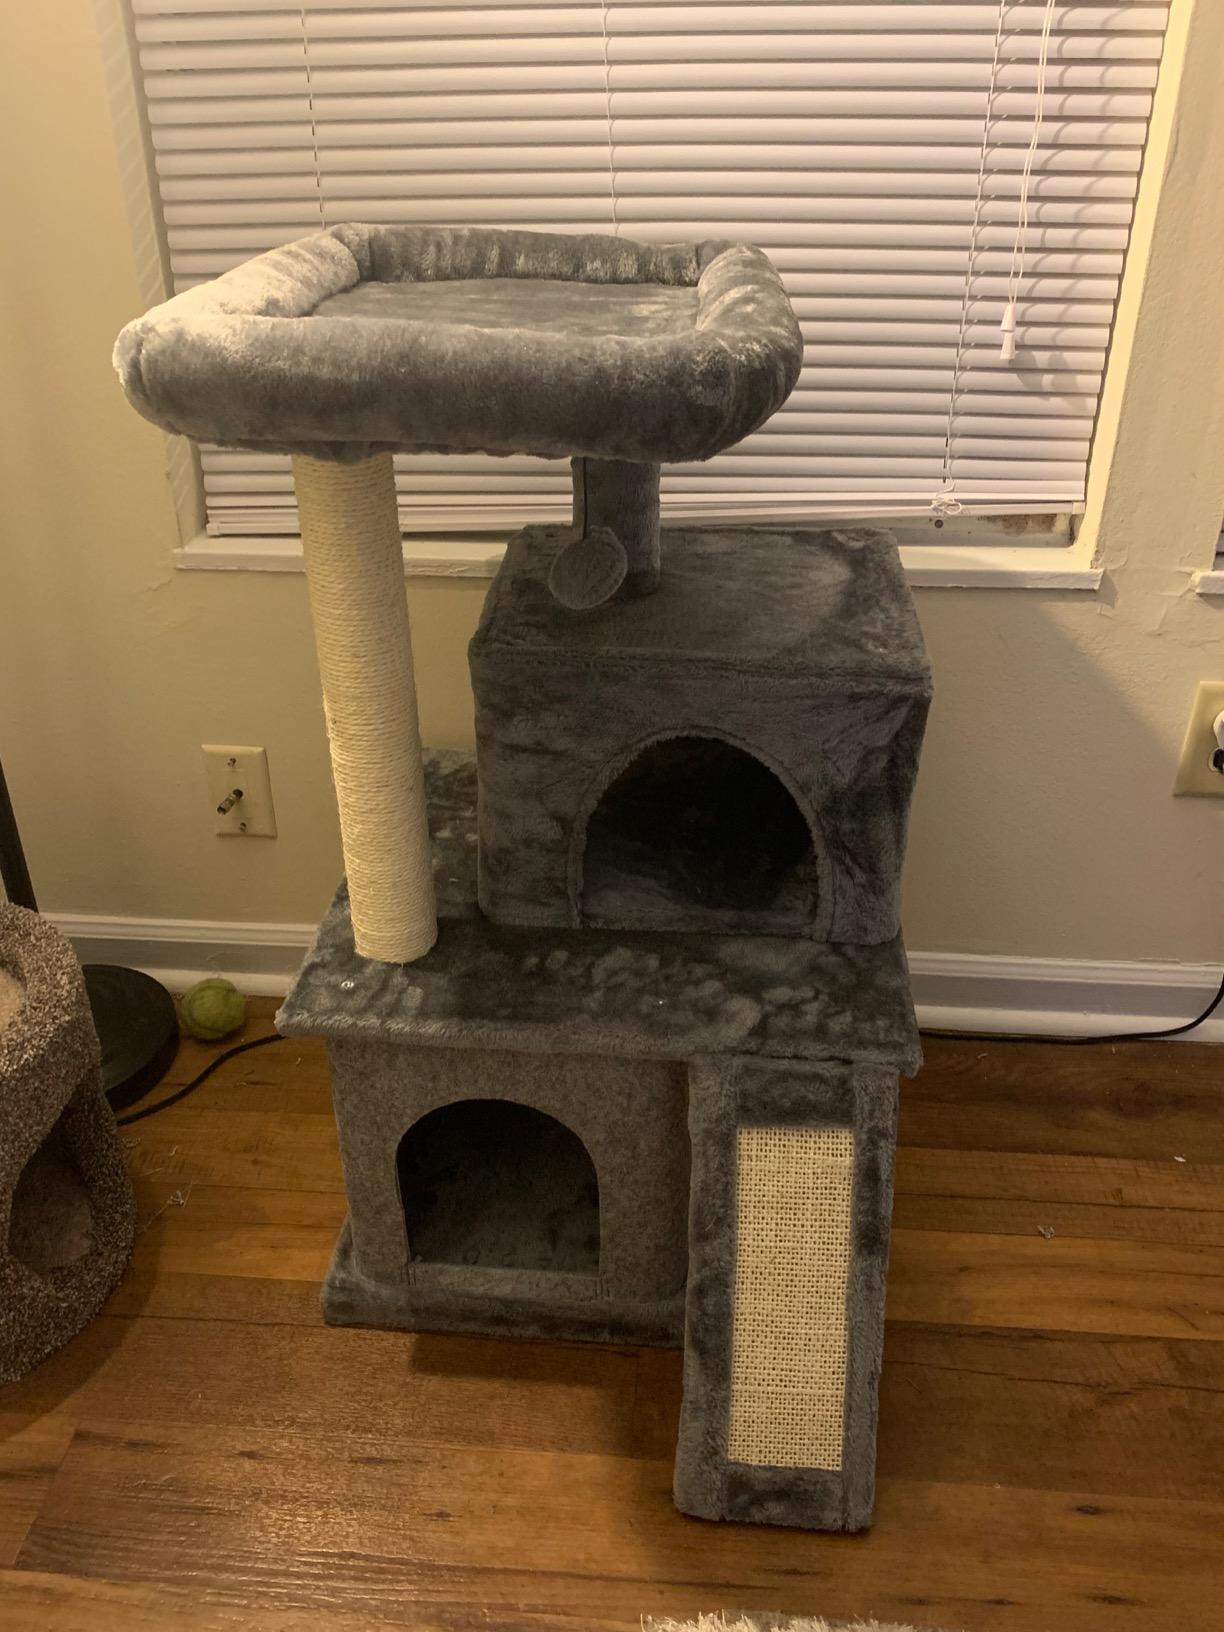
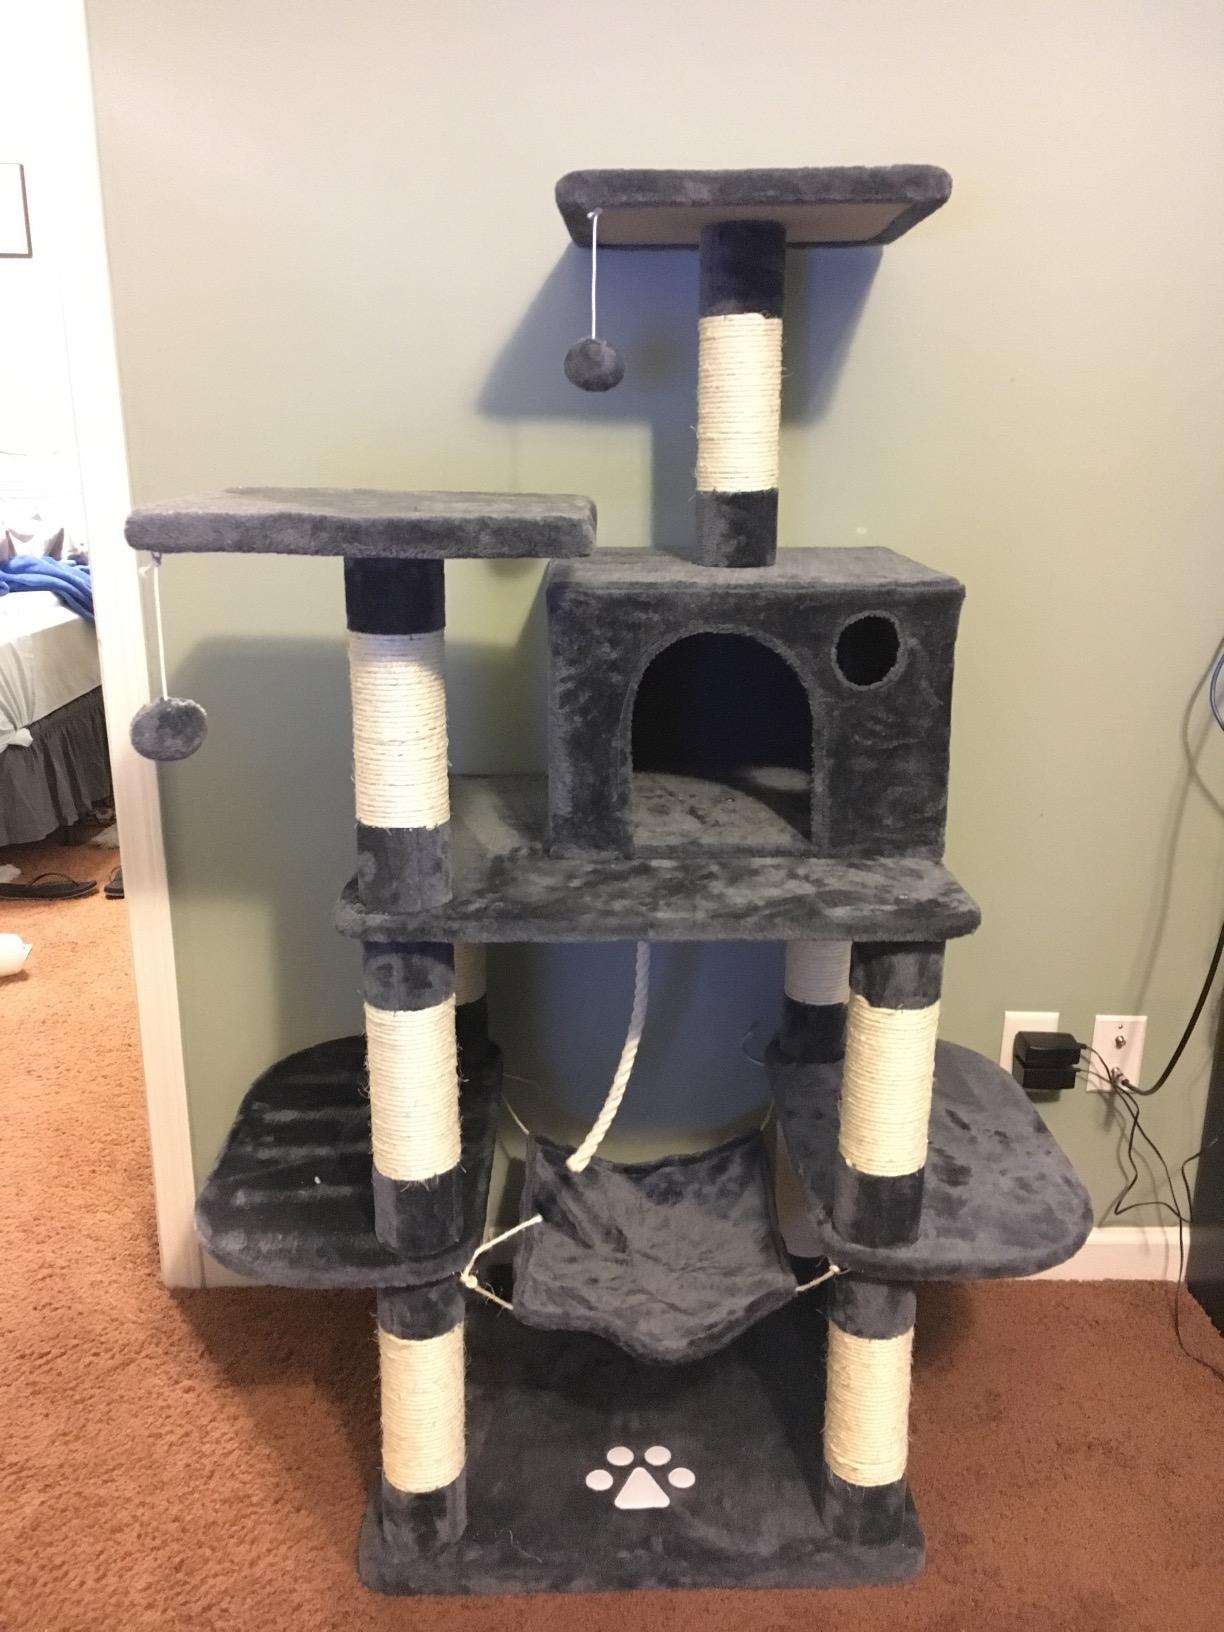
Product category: items_cat tree
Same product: no